List of birds of Rocky Mountain National Park

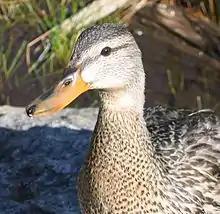
A female mallard

This is a comprehensive listing of the bird species recorded in Rocky Mountain National Park, a park in the U.S. state of Colorado. This list is based on one published by the National Park Service (NPS).